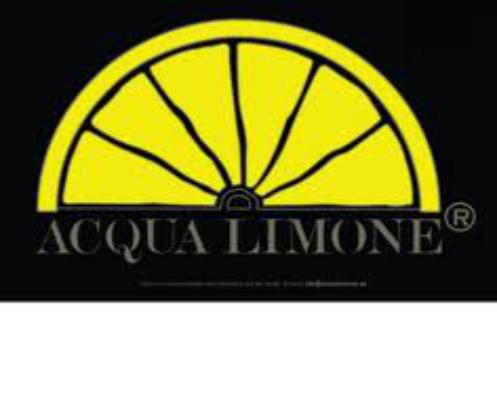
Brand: Acqua Limone
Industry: Clothes